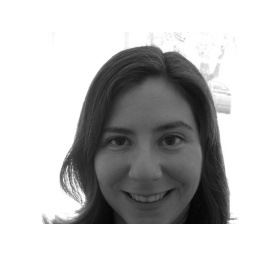
I like that you can see my car in the background through the window